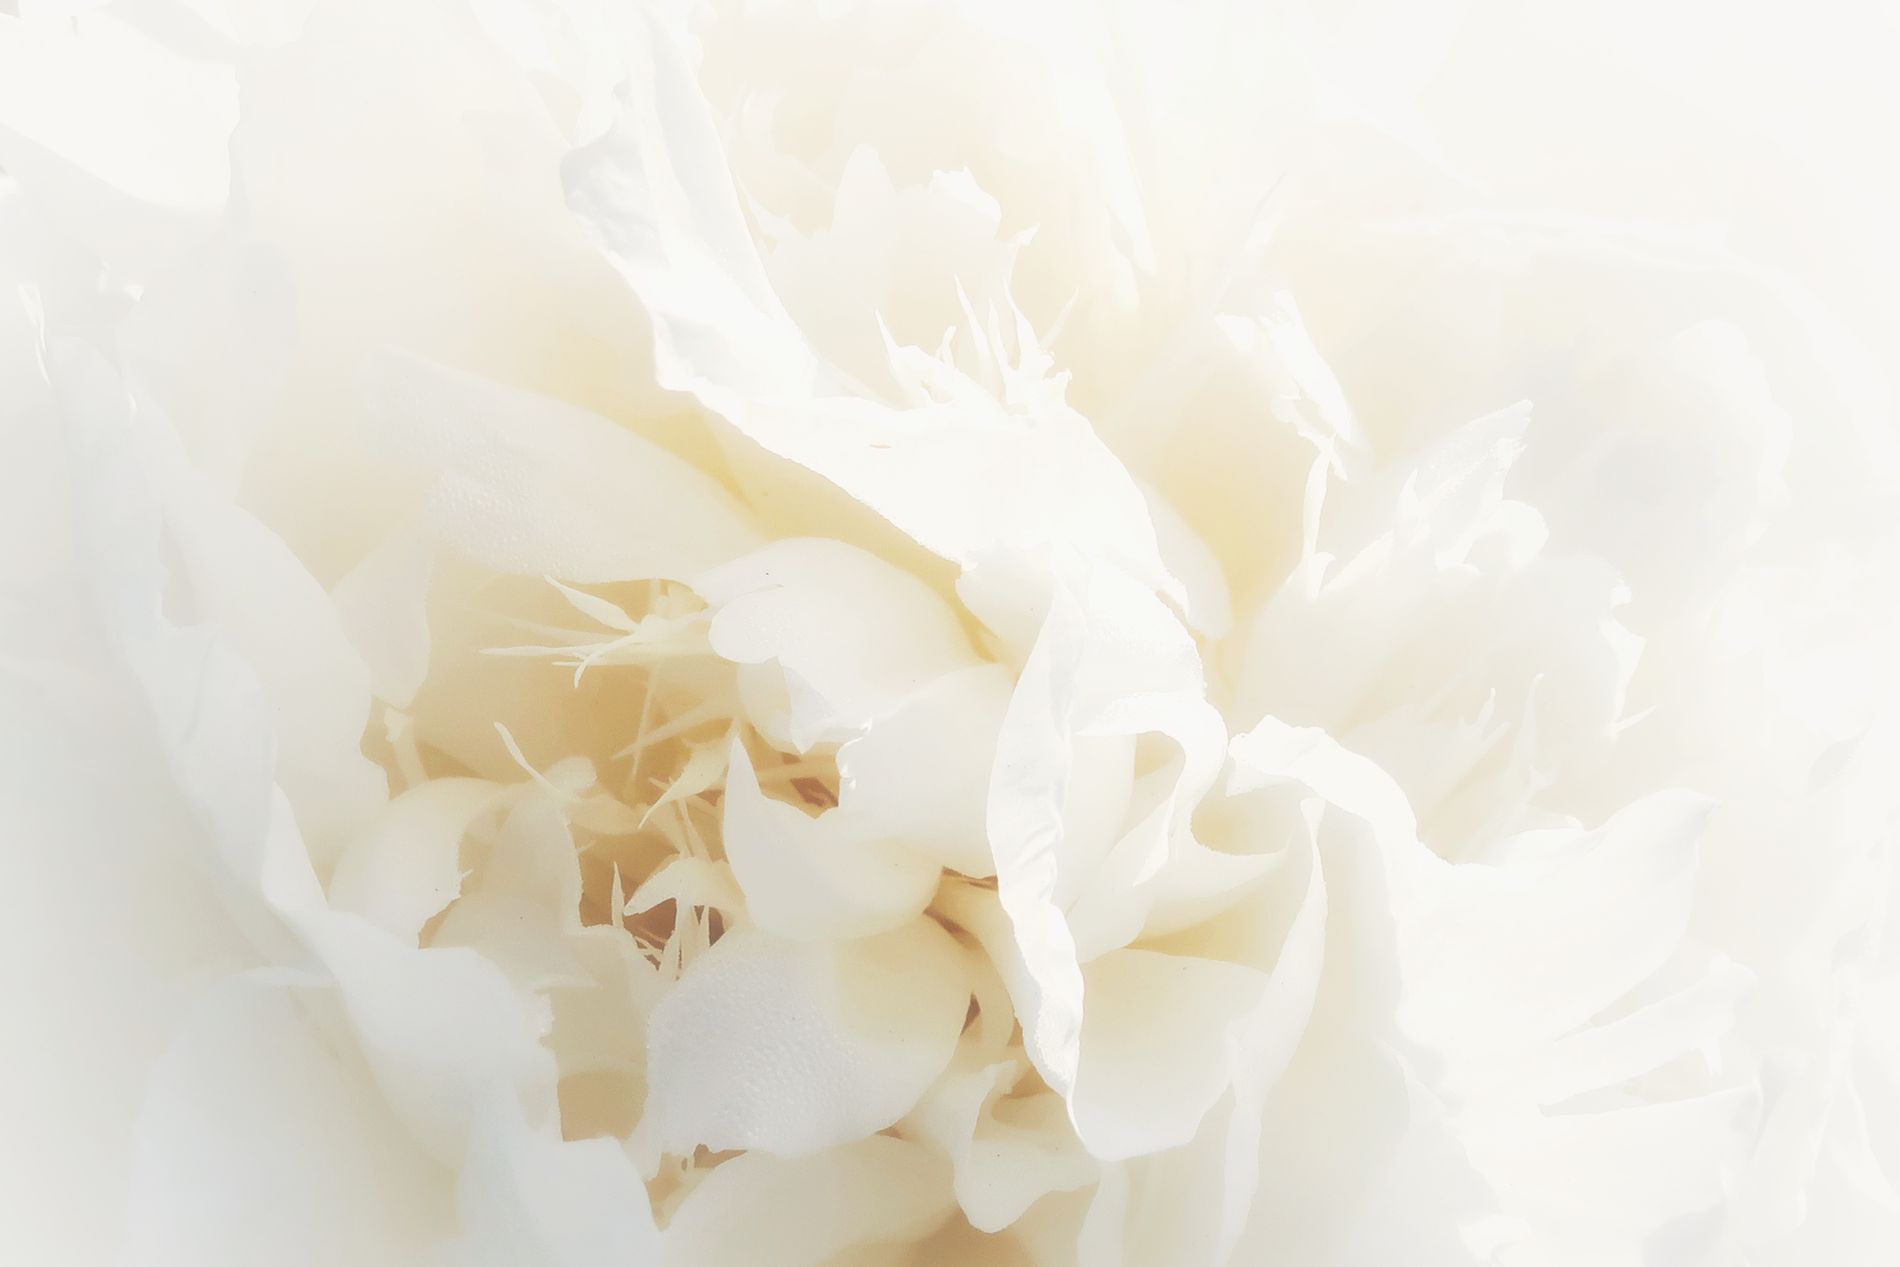
A white Flower in bloom
A close-up image of a blooming flower with tiered petals. The creamy hue creates a sense of calm, comfort, and peace.
Shot at a macro angle, and shows fine details of the flower layers and the creamy and white gradation, giving a soft, detailed beauty that is pleasing to the eye.
Labels: Flower, Plant, Peony, Petal, Adult, Bride, Female, Person, Wedding, Woman, Carnation, White